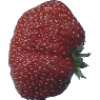
Label: Strawberry Wedge 1